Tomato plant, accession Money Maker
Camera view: horizontal (90 deg, fisheye); turntable rotation: 150 degrees
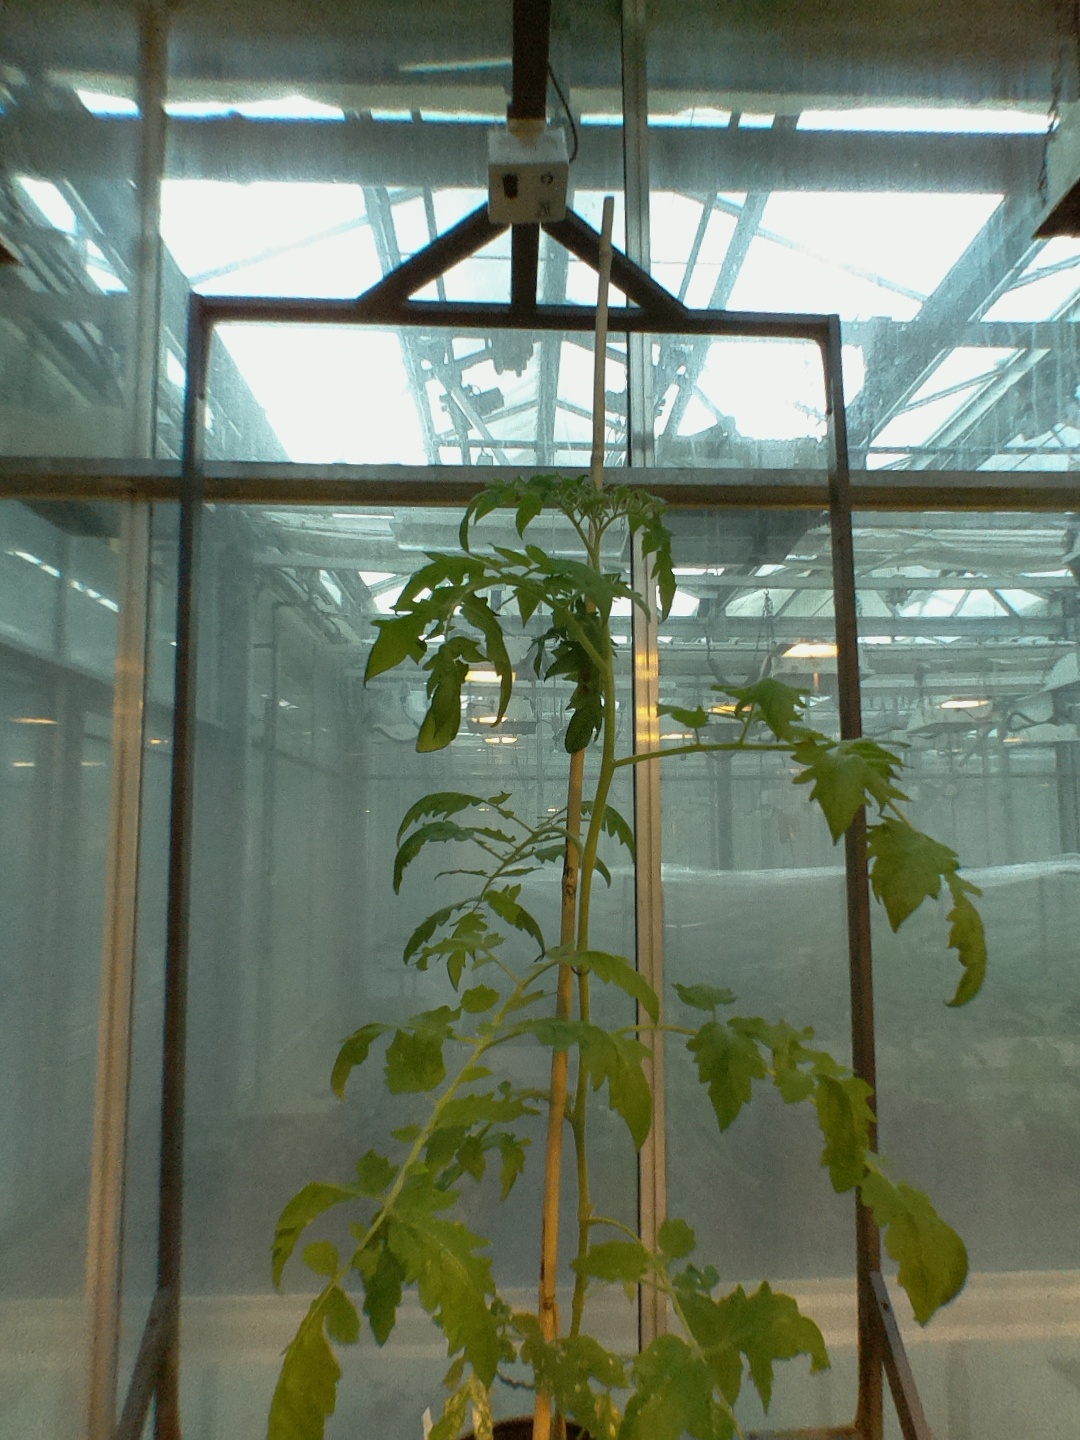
BBCH growth stage 53: 3 inflorescences visible